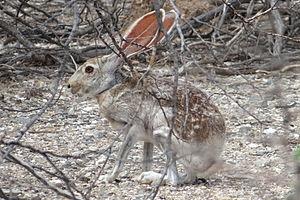
Lepus alleni est une espèce de lièvre américain.